Bugatti Chiron

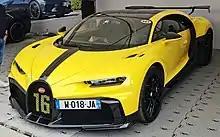
Bugatti Chiron Pur Sport front view

On 3 March 2020, Bugatti introduced the Chiron Pur Sport, a handling-focused model limited to 60 units. The tachometer has an additional 200 rpm, increasing the redline to 6,900 rpm. 80 per cent of the transmission has been revised for a 15 per cent closer gear-ratio spread benefiting the power band. The Pur Sport is lighter than the standard Chiron due to a lightweight 3D printed titanium exhaust, a fixed rear spoiler and extensive use of Alcantara, anodised aluminium and titanium on the interior. The front horseshoe grille is also wider than on a regular Chiron. The wheels have special spokes called "aero blades" which are designed to channel turbulent air near the wheel down the side of the vehicle to the rear diffuser. The tyres are Michelin Sport Cup 2R increasing lateral grip by 10 per cent, and were co-developed with Michelin. To improve handling, the springs were made 65 per cent stiffer at the front and 33 per cent at the rear, aided by revised damper tuning and wheel camber along with additional front and rear carbon-fibre anti-roll bars and a new Sport+ drive mode. Production of the Pur Sport was to start in late 2020. The first car was delivered to the owner in United States in January 2021. Deliveries reached the halfway mark on 1 December 2022.